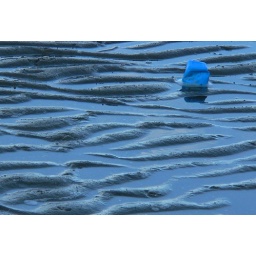
one plastic bottle floating on a sea of blue.... the title sits in contrast to the wonderful music of rhapsody in blue.